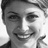
Emotion: happy